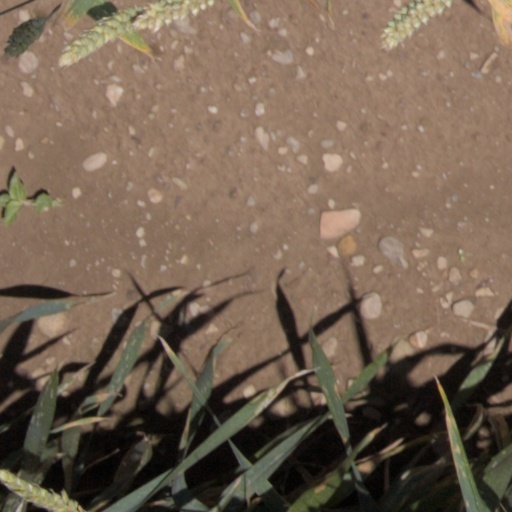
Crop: wheat